Push–pull train

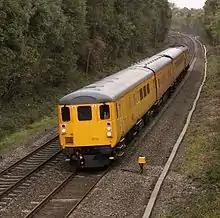
Network Rail Driving Brake Standard Open in October 2009

A rare but possible configuration has a locomotive in the middle of the train with control cars at both ends, as was, for instance, used for a time on the Brussels–Amsterdam Benelux train when there were control cars but no three-voltage (3 kV DC, 1.5 kV DC, 25 kV 50 Hz) locomotives supporting the ERTMS train control system in use on the Belgian HSL 4 and the Dutch HSL-Zuid. The Class 28 TRAXX locomotives were later upgraded, and the service went back to "normal" push–pull operation.